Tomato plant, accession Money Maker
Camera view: horizontal (90 deg, fisheye); turntable rotation: 210 degrees
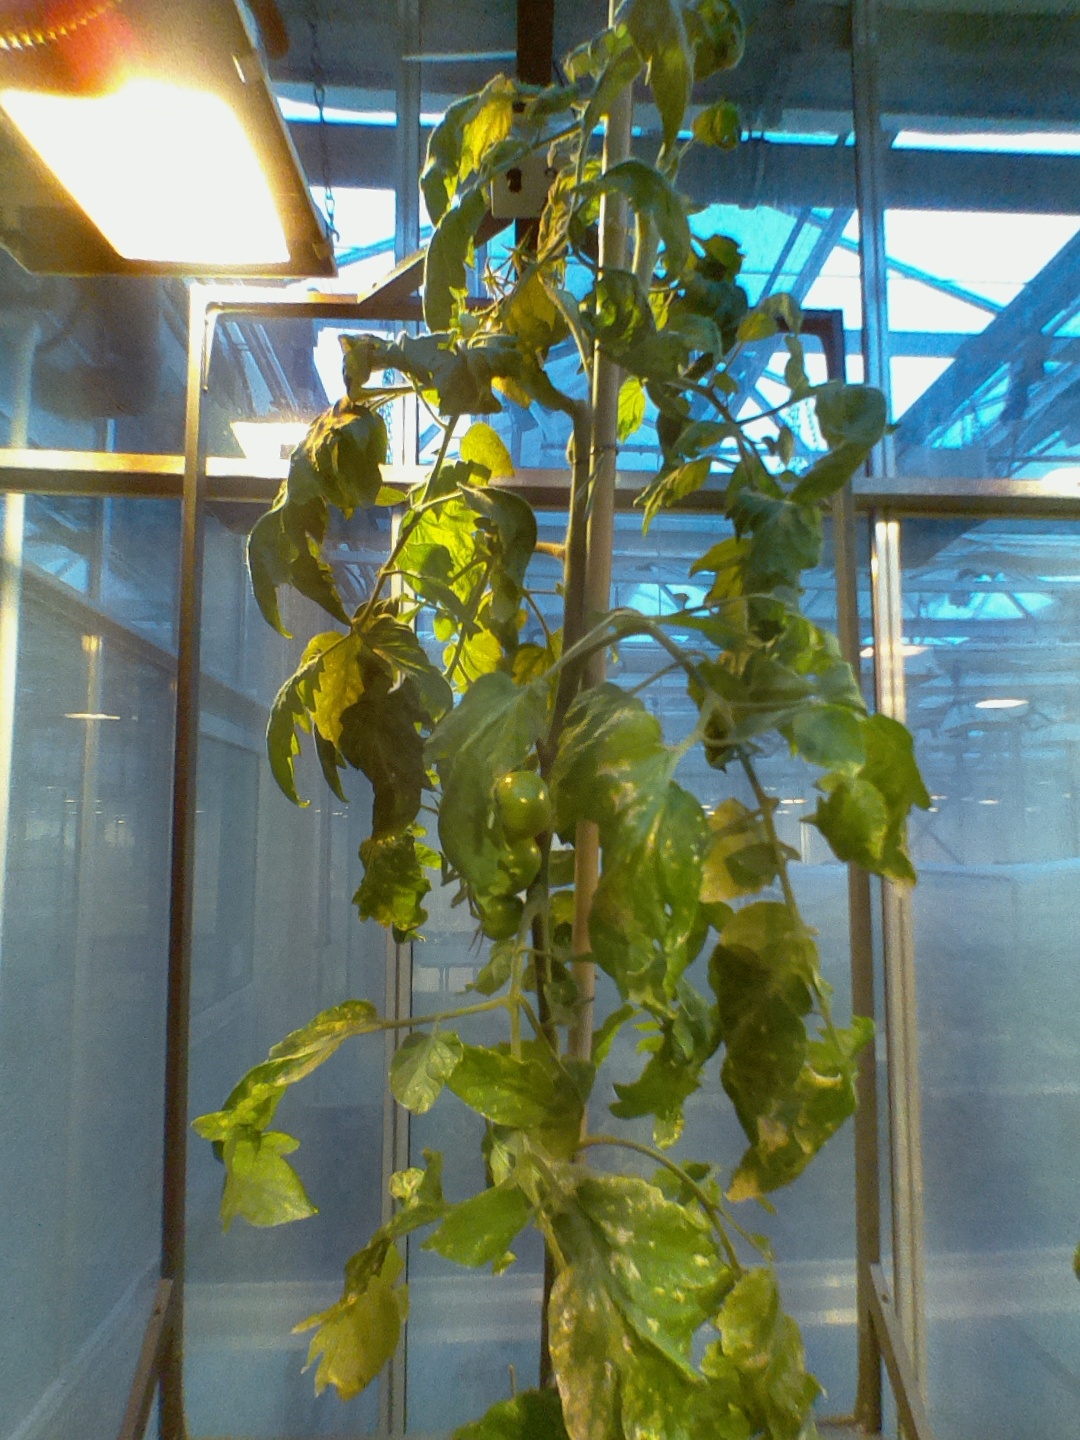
BBCH growth stage 75: 50%-60% of final fruit size